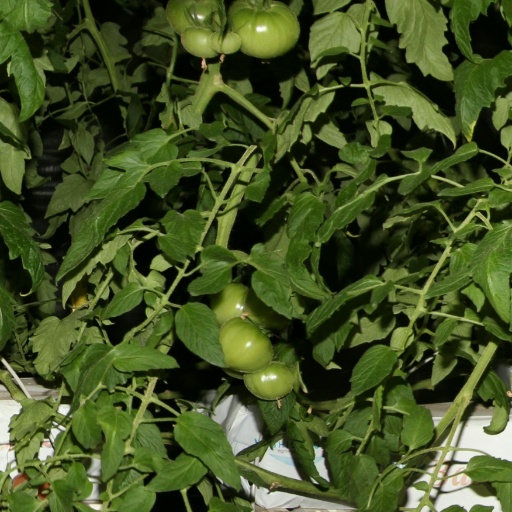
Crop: tomato